Morton, Derbyshire

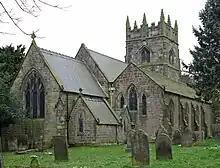
Morton – Holy Cross Church

Morton Church of the Holy Cross has a long history, although most of the current church building dates from 1850. The 1086 Domesday book identifies Morton as a parish with a church, but there is evidence of there being a church in Saxon times. The arcade dates from the thirteenth century and the tower (at the west end) from the fifteenth century. The remainder of the church results from a rebuild by T.C. Hine of Nottingham in 1850. The church is a Grade II* listed building.